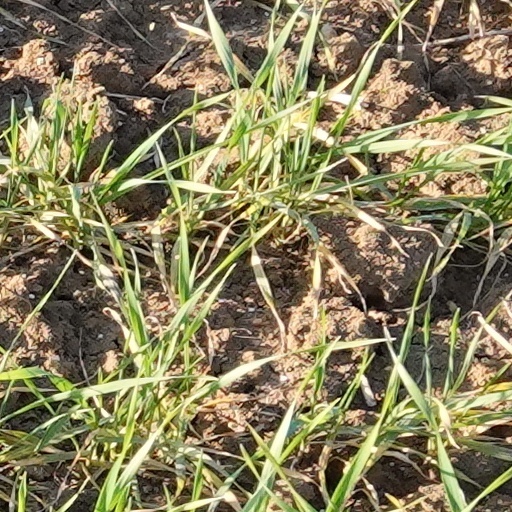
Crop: wheat